Bedford Flag

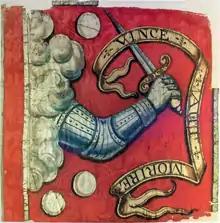
Original 18th century flag, kept in the Bedford Library.

The flag is made of crimson silk damask measuring approximately .